Deane C. Davis

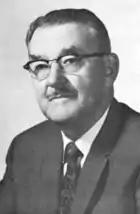
Davis as Governor

Deane Chandler Davis (November 7, 1900December 8, 1990) was an American attorney and insurance executive from Vermont. Long active in Republican politics, he is most notable for his service as the 74th governor of Vermont from 1969 to 1973.